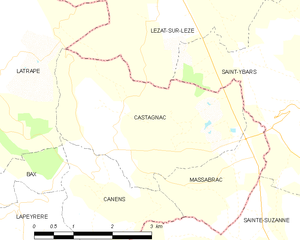
Castagnac est une commune française située dans le département de la Haute-Garonne, en région Occitanie.